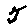
Label: 5